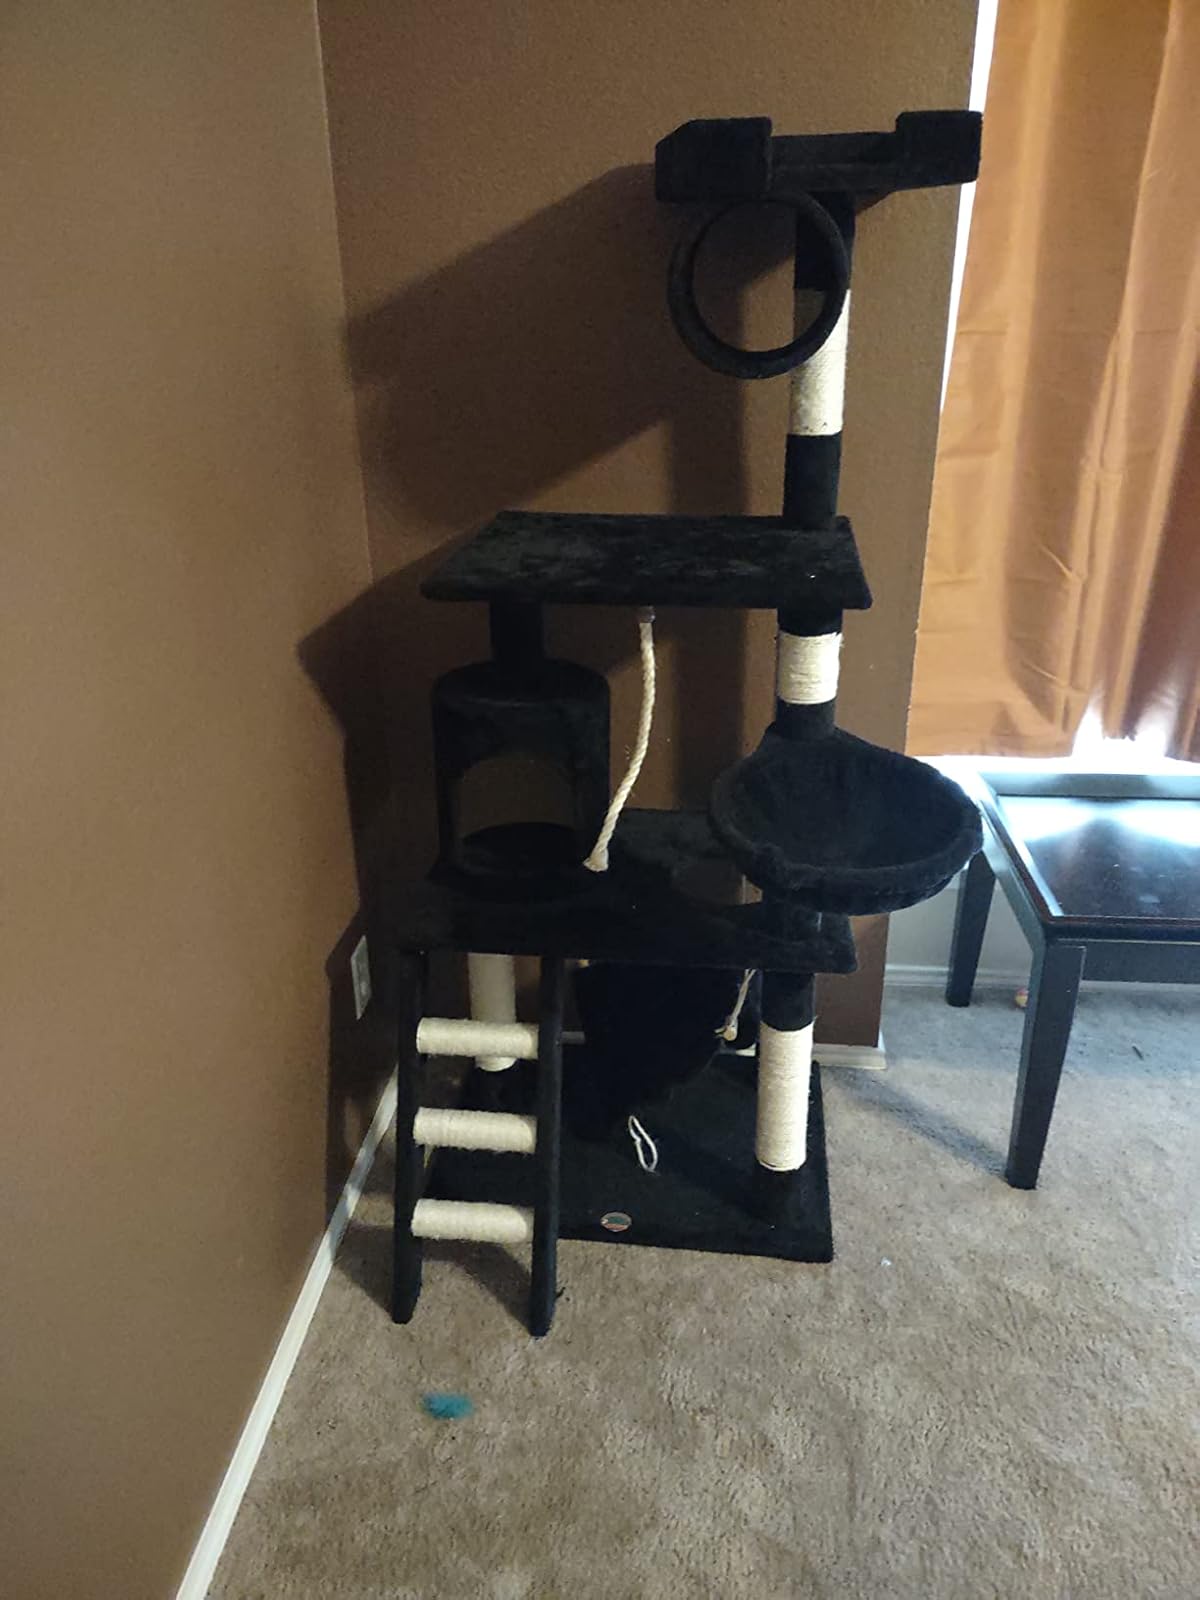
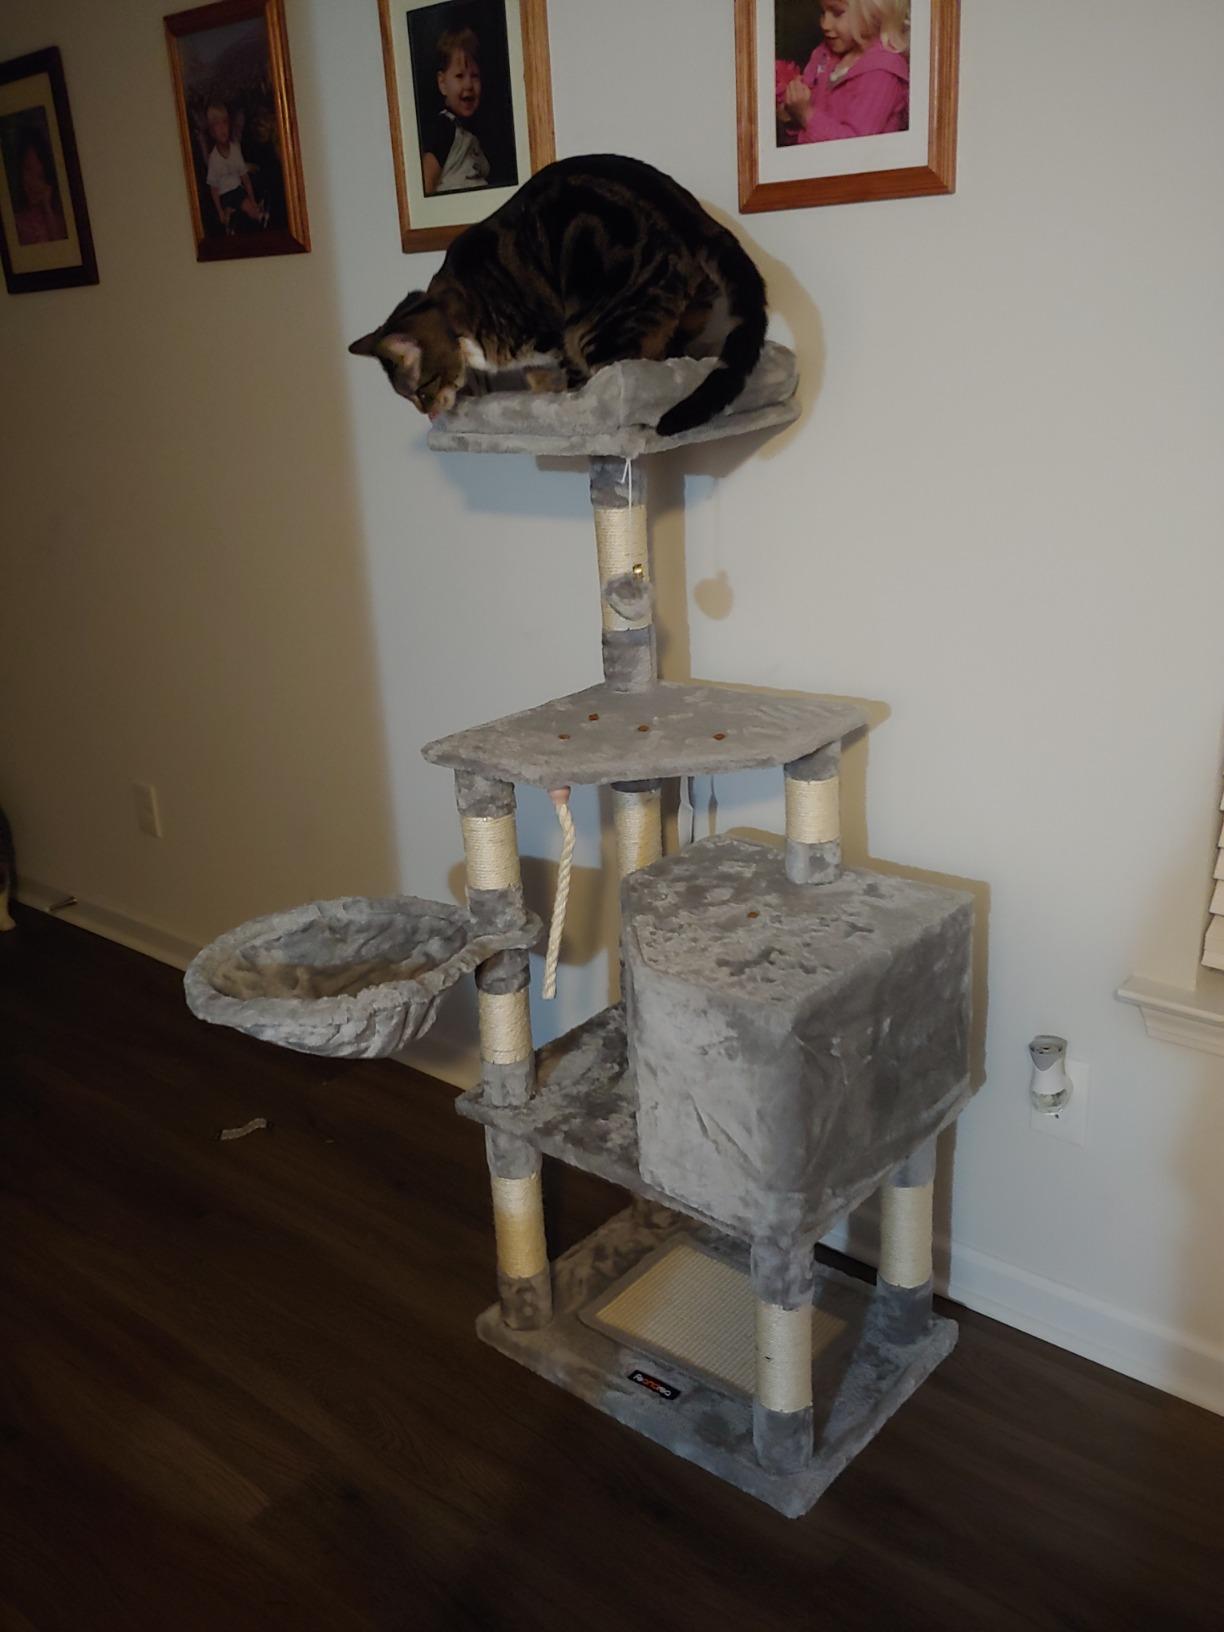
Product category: items_cat tree
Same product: no